Imperial Furniture Collection

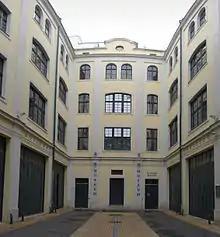
Entrance from the Mariahilferstrasse

The Imperial Furniture Collection in Vienna is a furniture museum that houses one of the most important collections of furniture in the world.